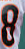
Number: 8